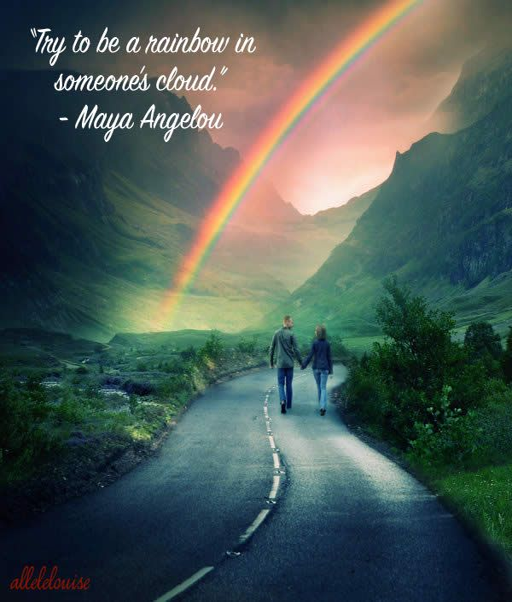
try to be a rainbow in someone 's cloud . poet